Miniemulsion

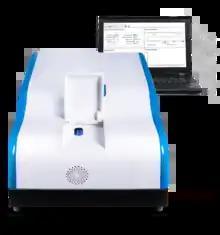
The dual-light particle analyzer

A nanoparticle sizer, also known as a nanoparticle analyzer, is a device used to measure the size, size distribution, and concentration of nanoparticles in a sample. The size of nanoparticles is typically in the range of 1 to 100 nanometers (nm), and they are much smaller than the particles that can be measured with conventional particle size analyzers.